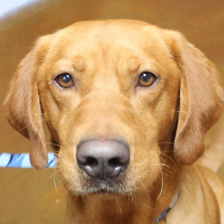
Label: animals